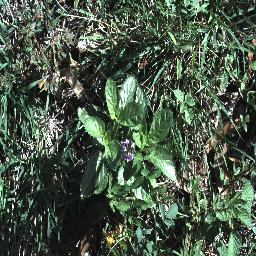
Label: snake_weed